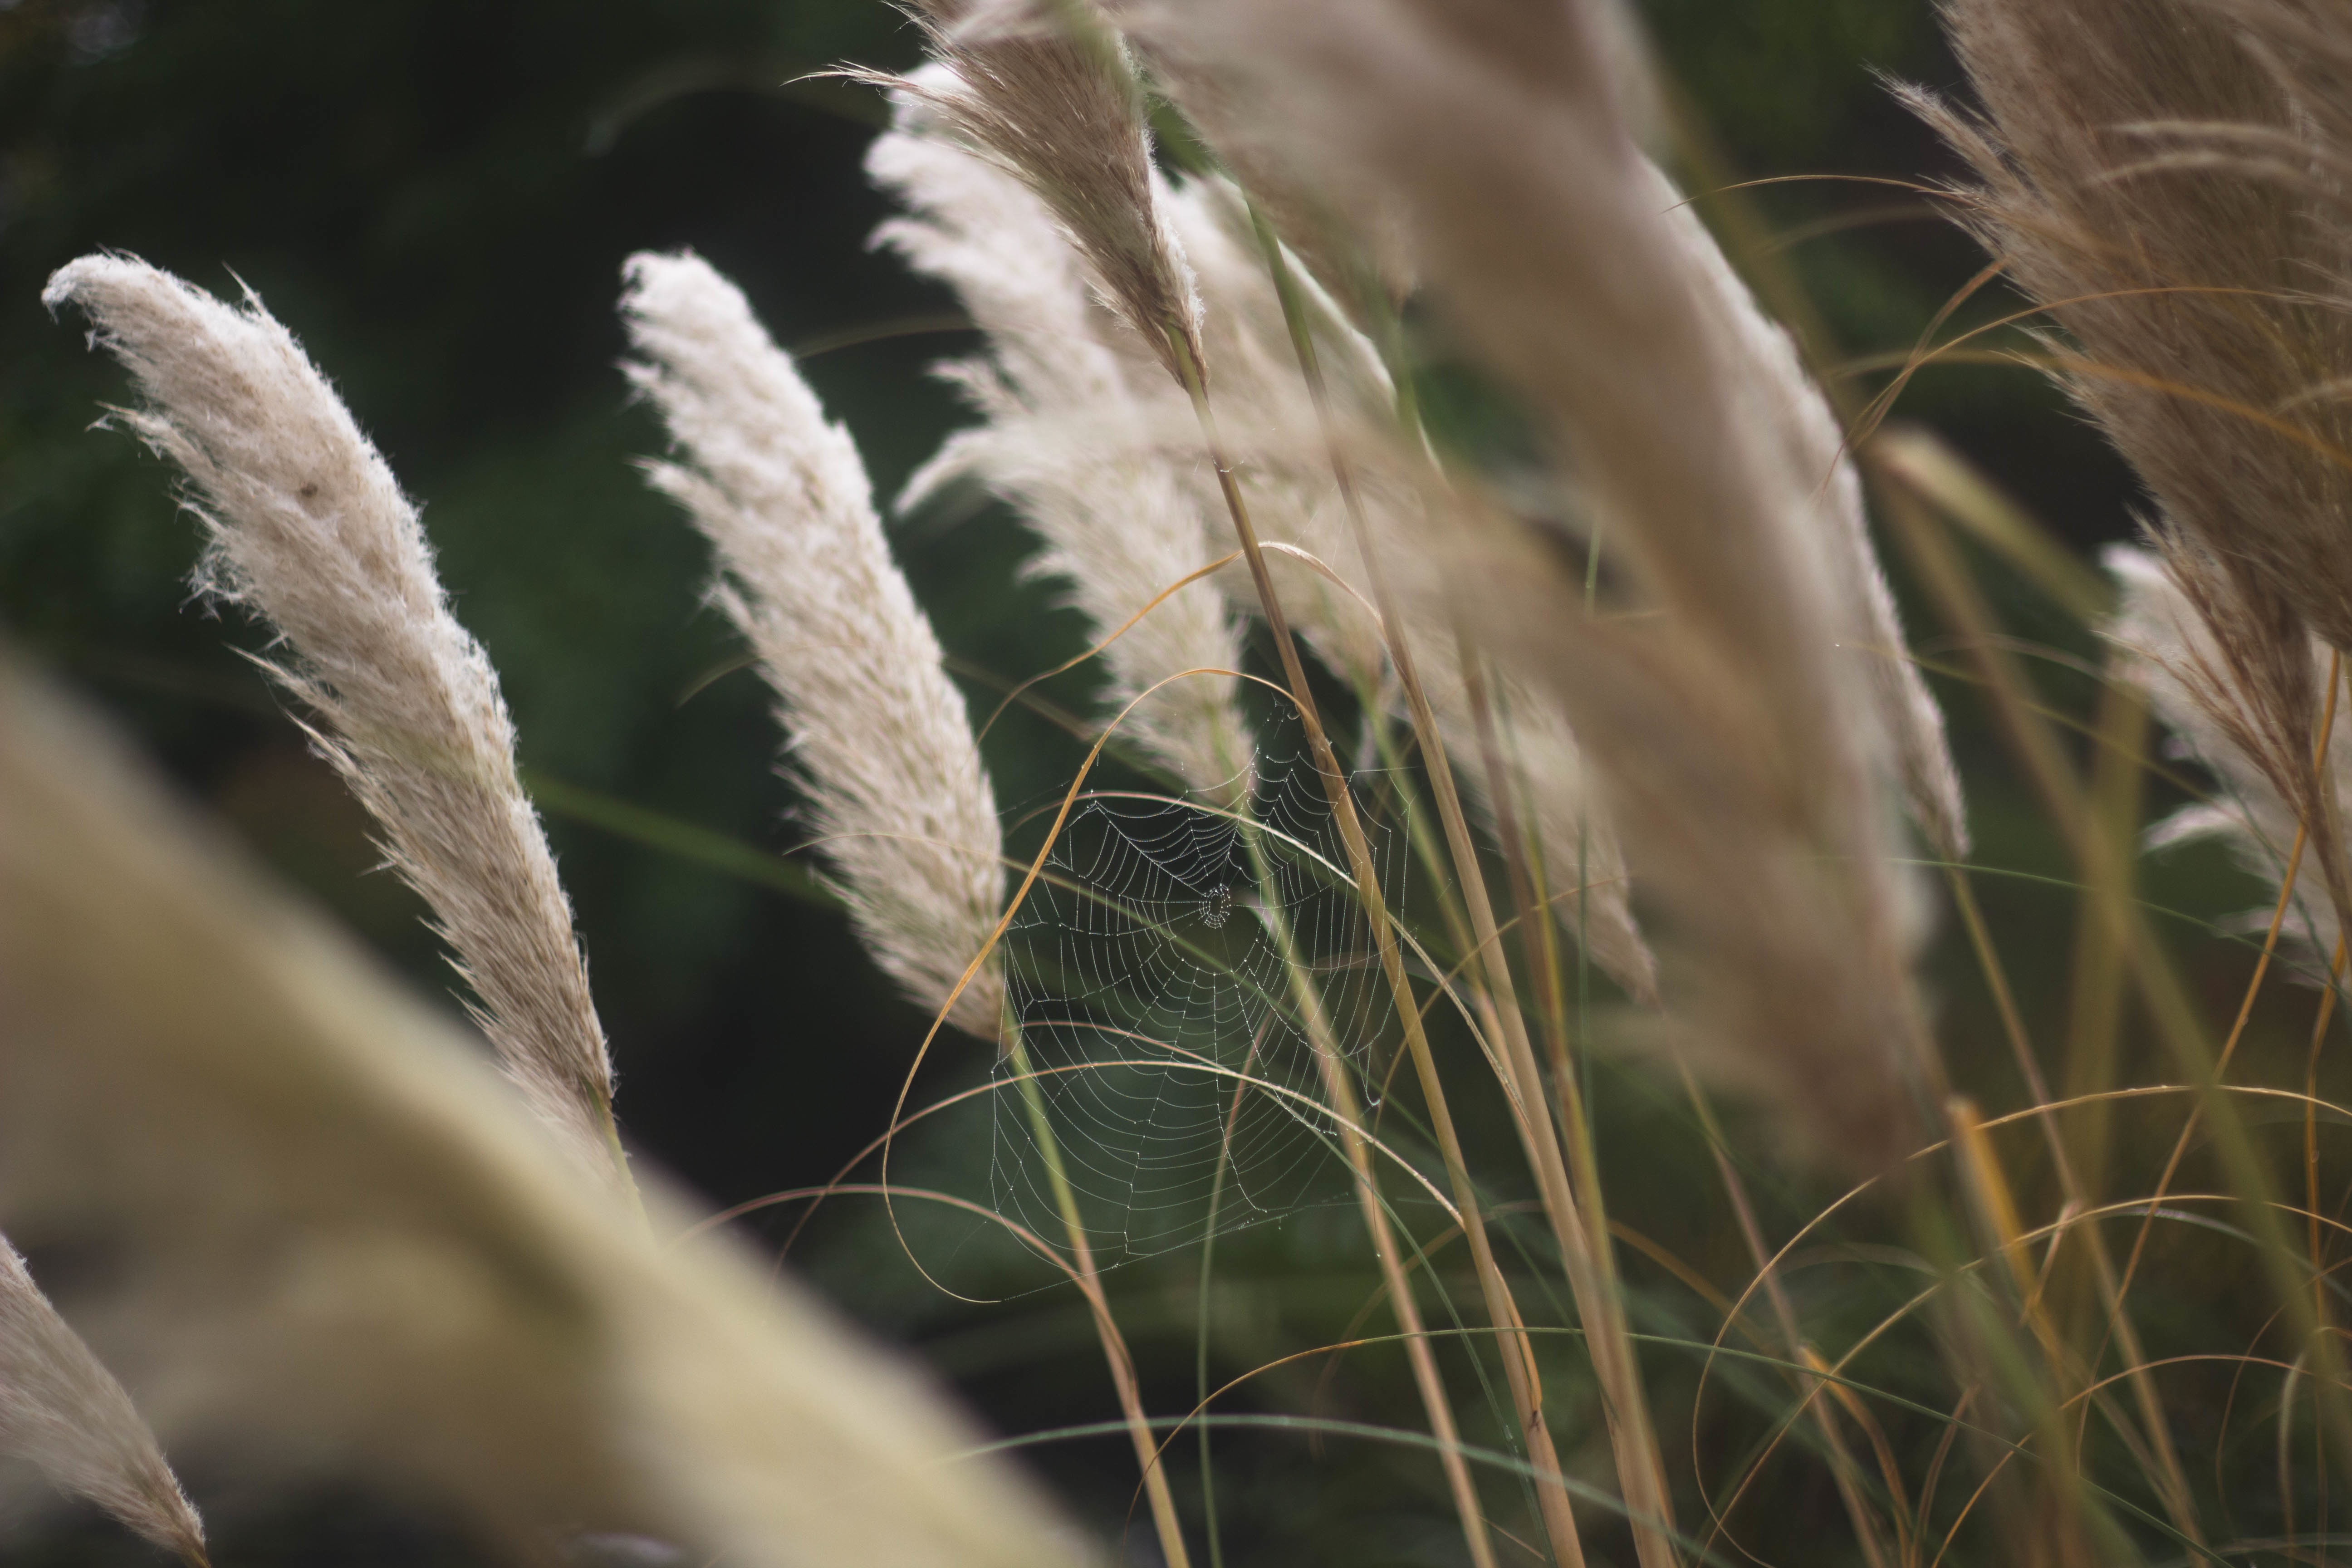
nature, grass, branch, plant, field, meadow, prairie, sunlight, leaf, flower, frost, green, autumn, botany, flora, season, close up, macro photography, flowering plant, grass family, plant stem, land plant, phragmites